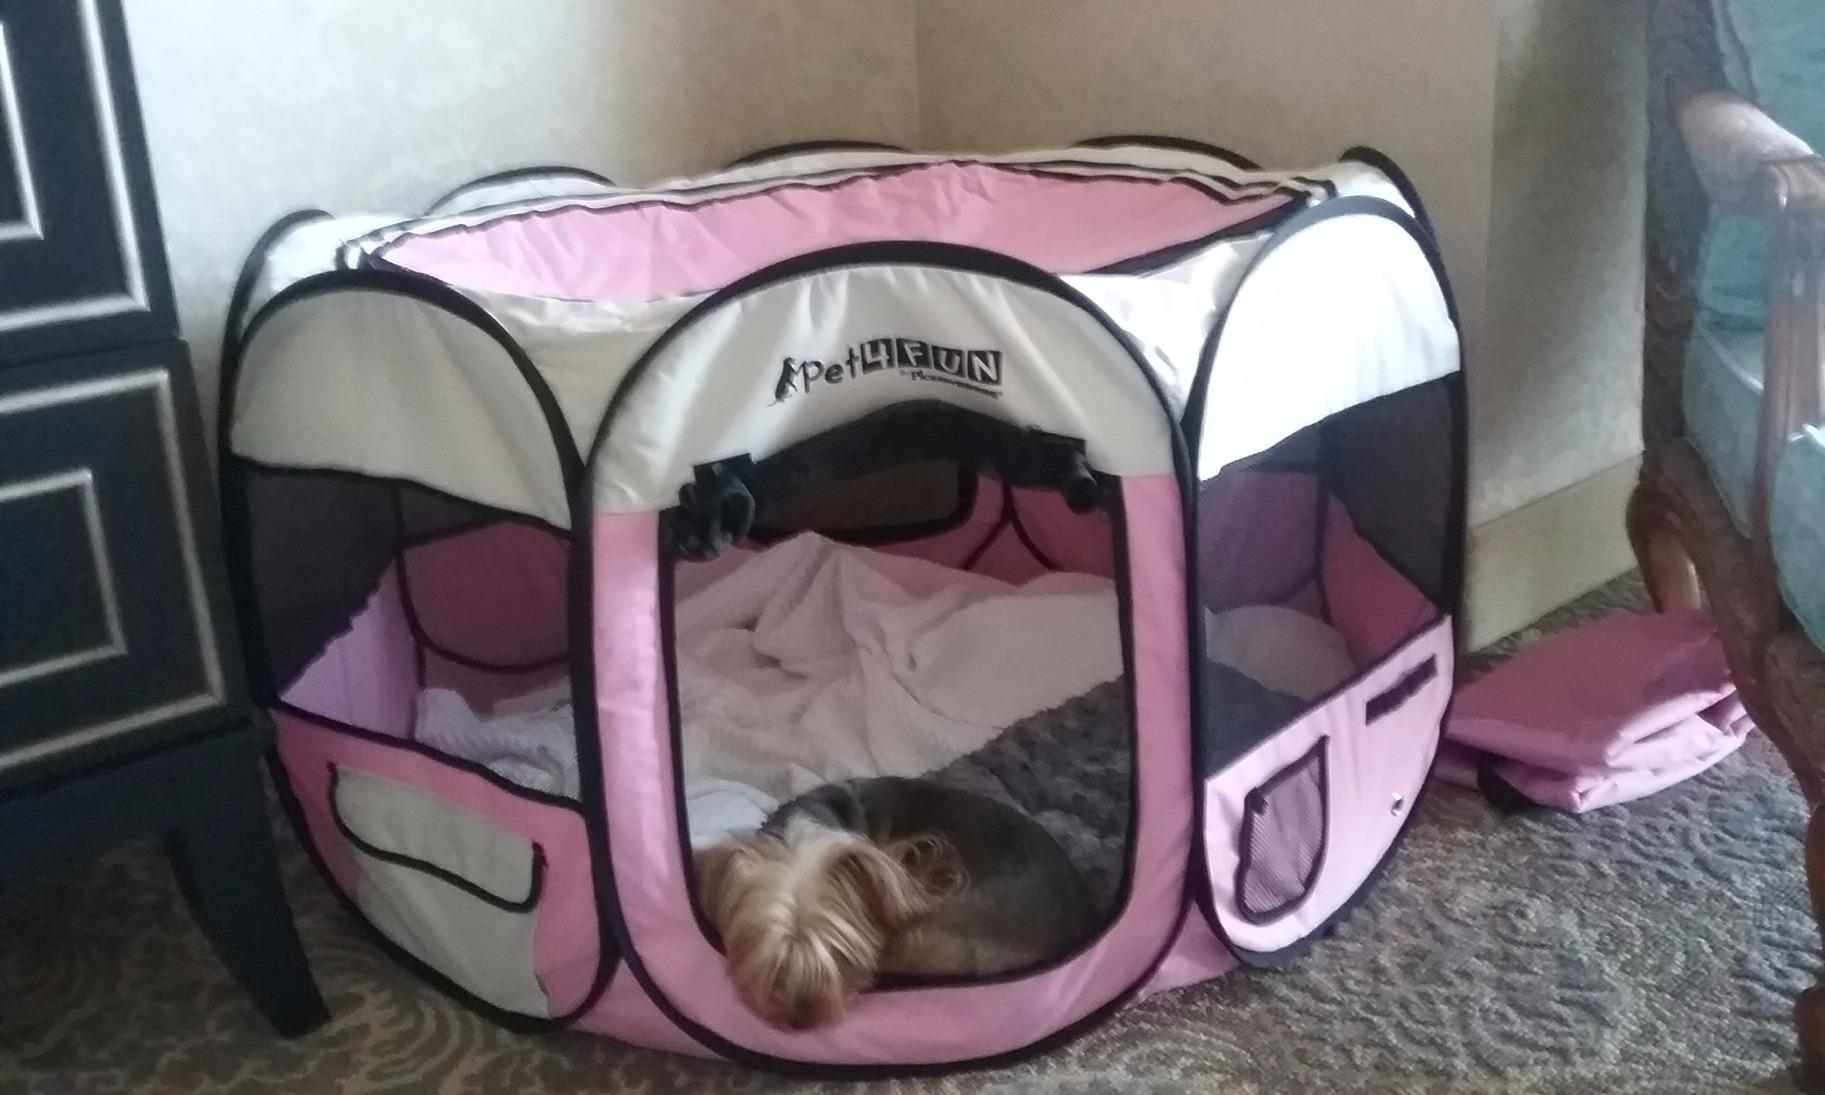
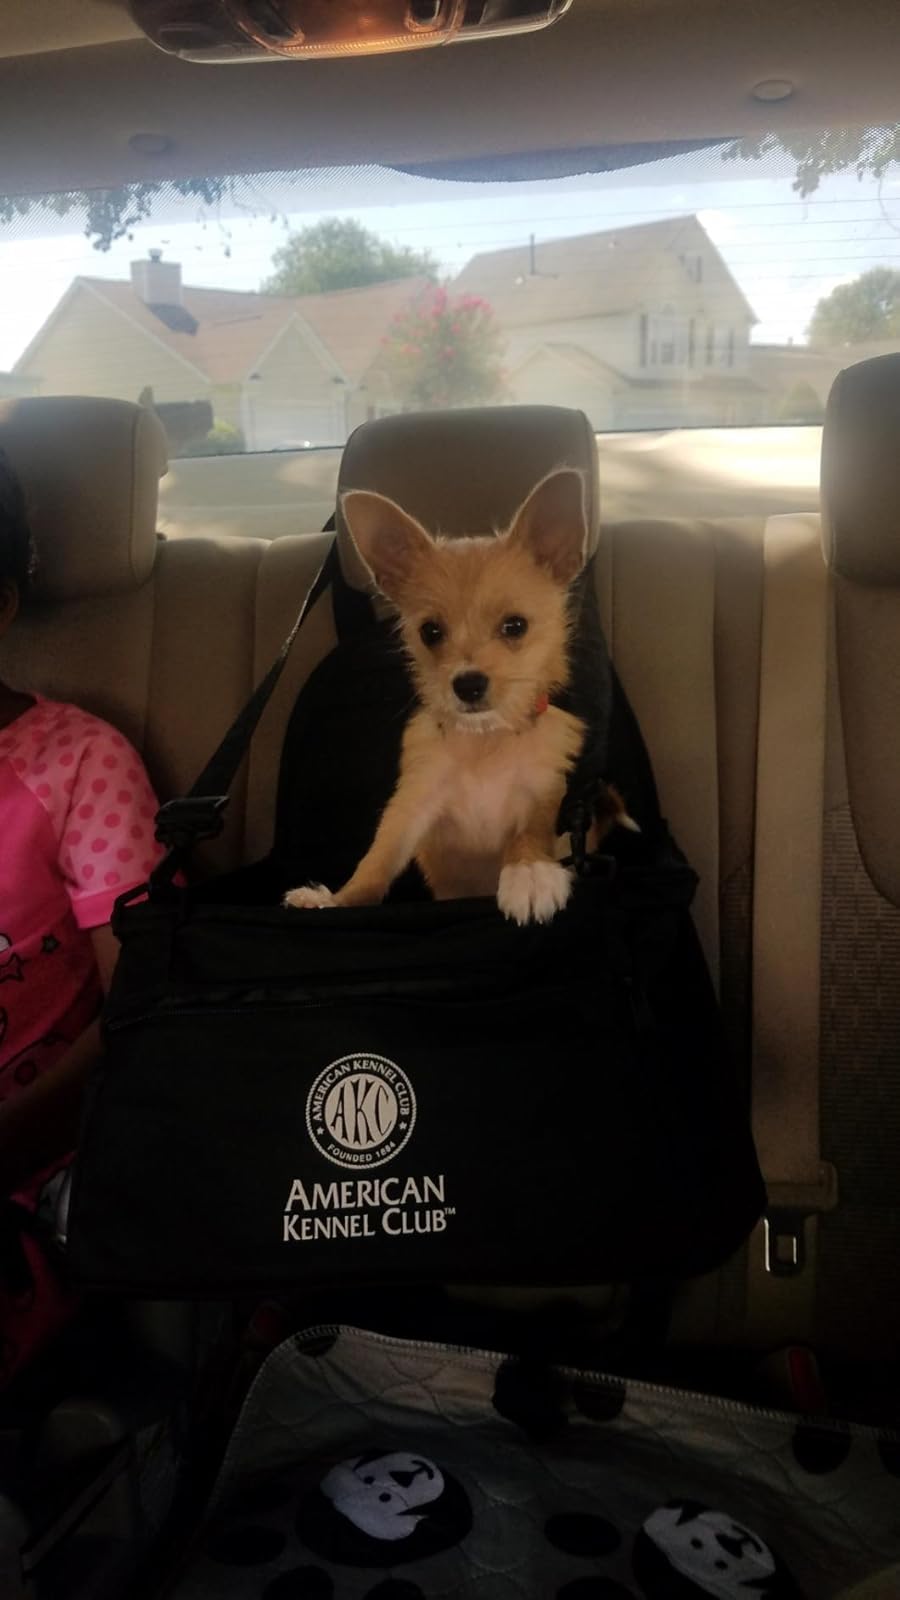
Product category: items_kennel
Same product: no